Flora of Saskatchewan

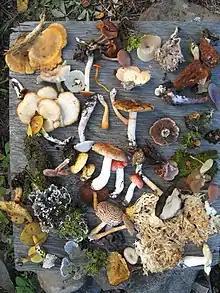
Mushrooms, lichens, moss and other bryophytes.

Bog Labrador Tea ("Ledum groenlandicum"), Sphagnum mosses, and cloudberry ("Rubus chamaemorus") flourish in the peatland areas. Bogs have a high acidic layer, high water table and low nutrients. Fens support the brown mosses such as Drepanocladus, Brachythecium, Calliergonelia, Scorpidium, Campylium. Reed Grass ("Calamagrostis"), Willows, marsh cinquefoil ("Potentilla"), and False Solomon's Seal ("Maianthemum racemosum") gow in fen regions. Fens have a high water table with slow drainage which is rich in nutrients. Marshes are surrounded by willows and support Marsh reed grass ("Calamagrostis"), Kentucky blue grass ("Poa pratensis"), Fowl blue grass ("Poa palustris"), beaked sedge ("Carex rostrata"), bulrush ("Scirpus validus and S. acutus"). Marshes have slow moving slightly alkaline water and are very rich in nutrient and minerals. Bogs, fens, and marshes together comprise "muskeg" regions. Hardiness zone 1a describes the Southern Boreal Forest.